Tri-Center High School

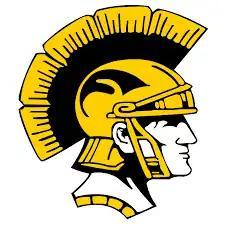

Tri-Center High School is a rural public high school near Neola, Iowa. It is part of the Tri-Center Community School District. The school was established in 1962. The school's mascot is the Trojan and the school's colors are yellow and black.